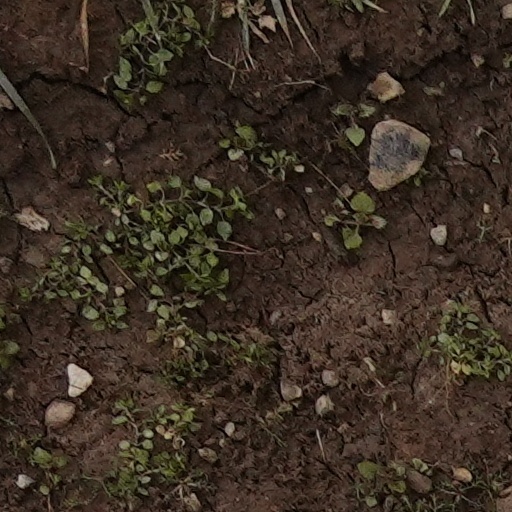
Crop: wheat